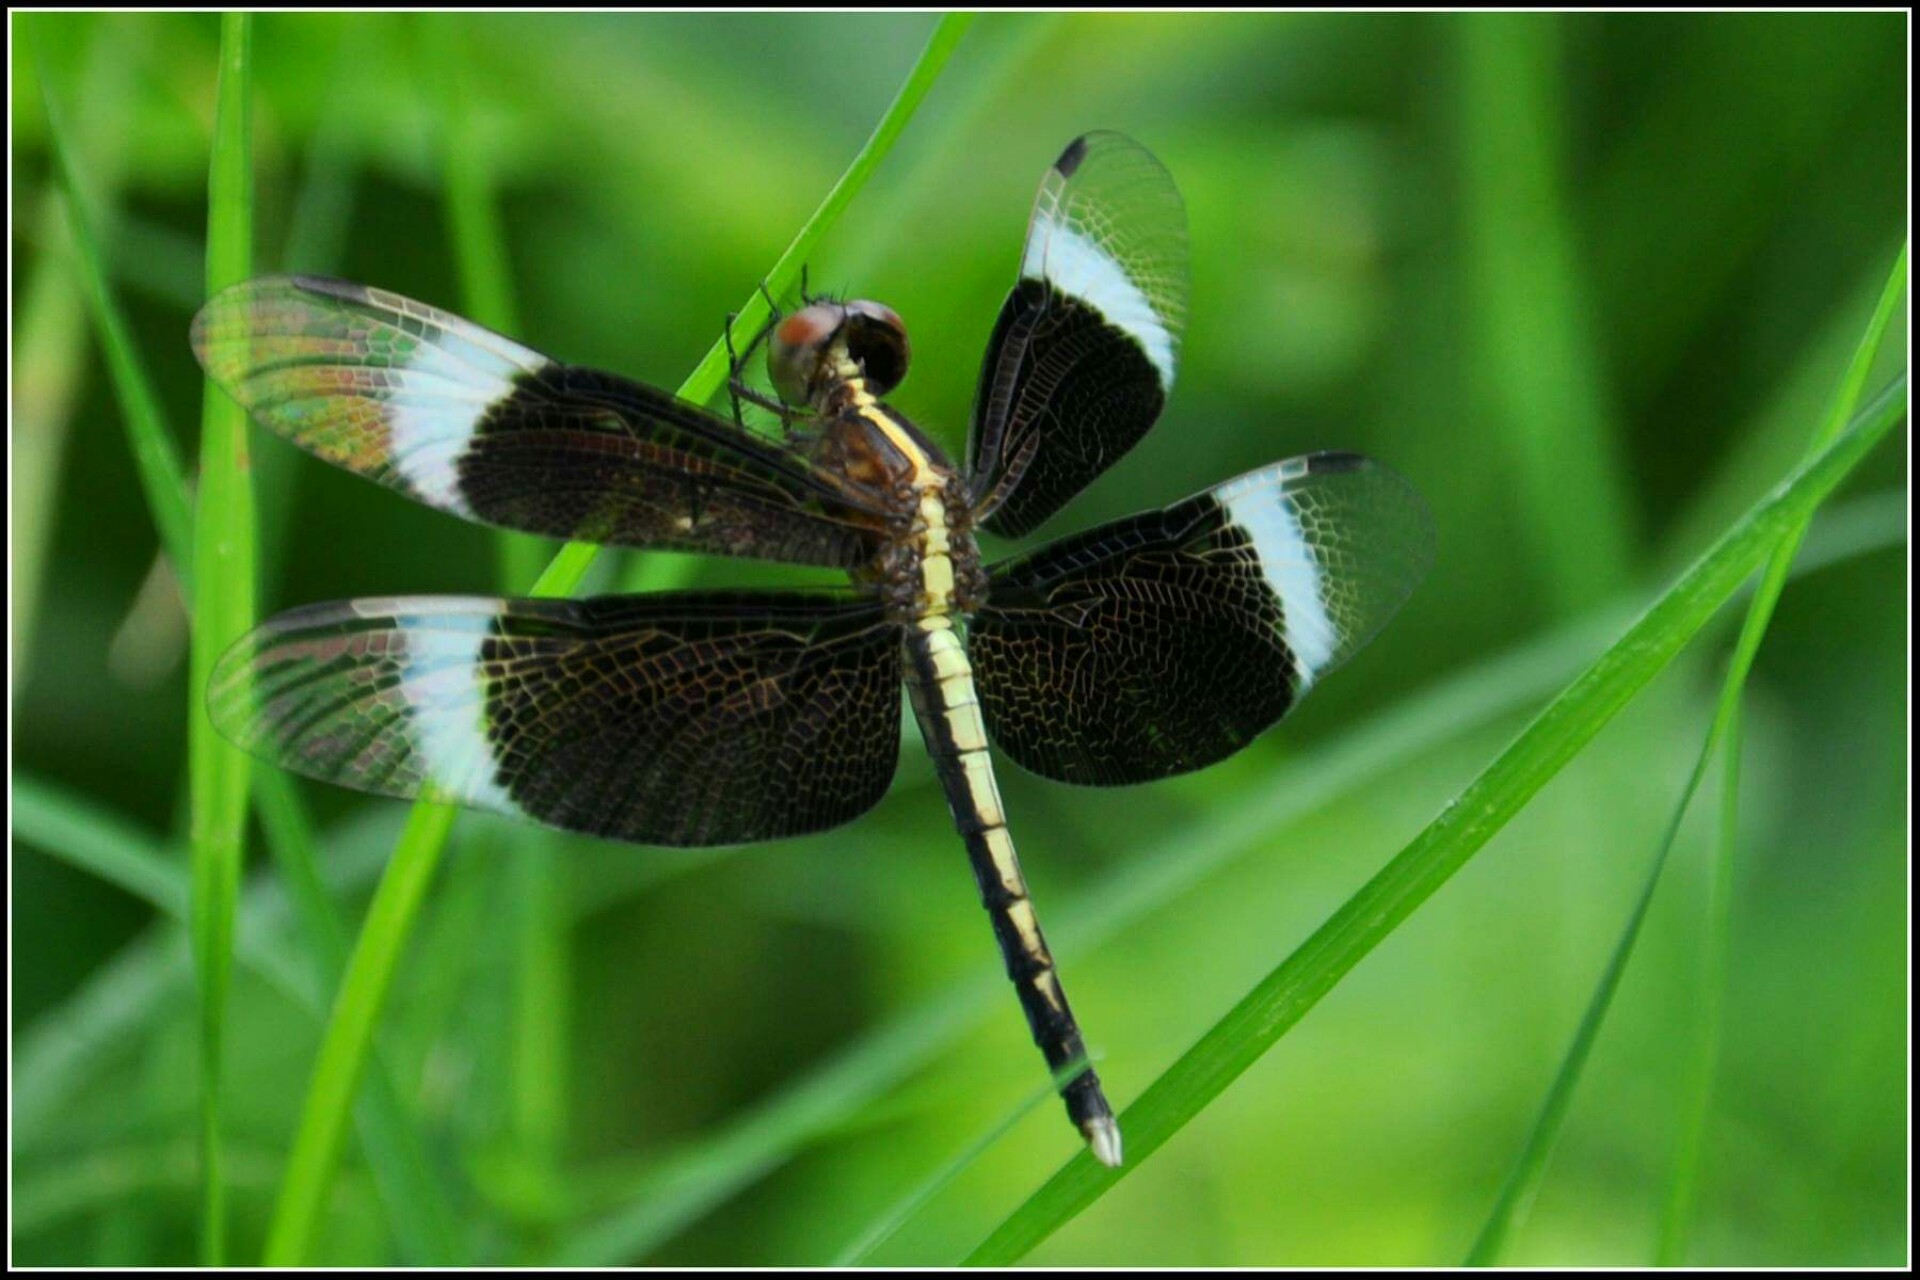
nature, insect, dragonfly, dragonflies and damseflies, invertebrate, net winged insects, macro photography, organism, butterfly, adaptation, arthropod, damselfly, plant, photography, wing, pest, plant stem, wildlife, riodinidae, moths and butterflies, membrane winged insect